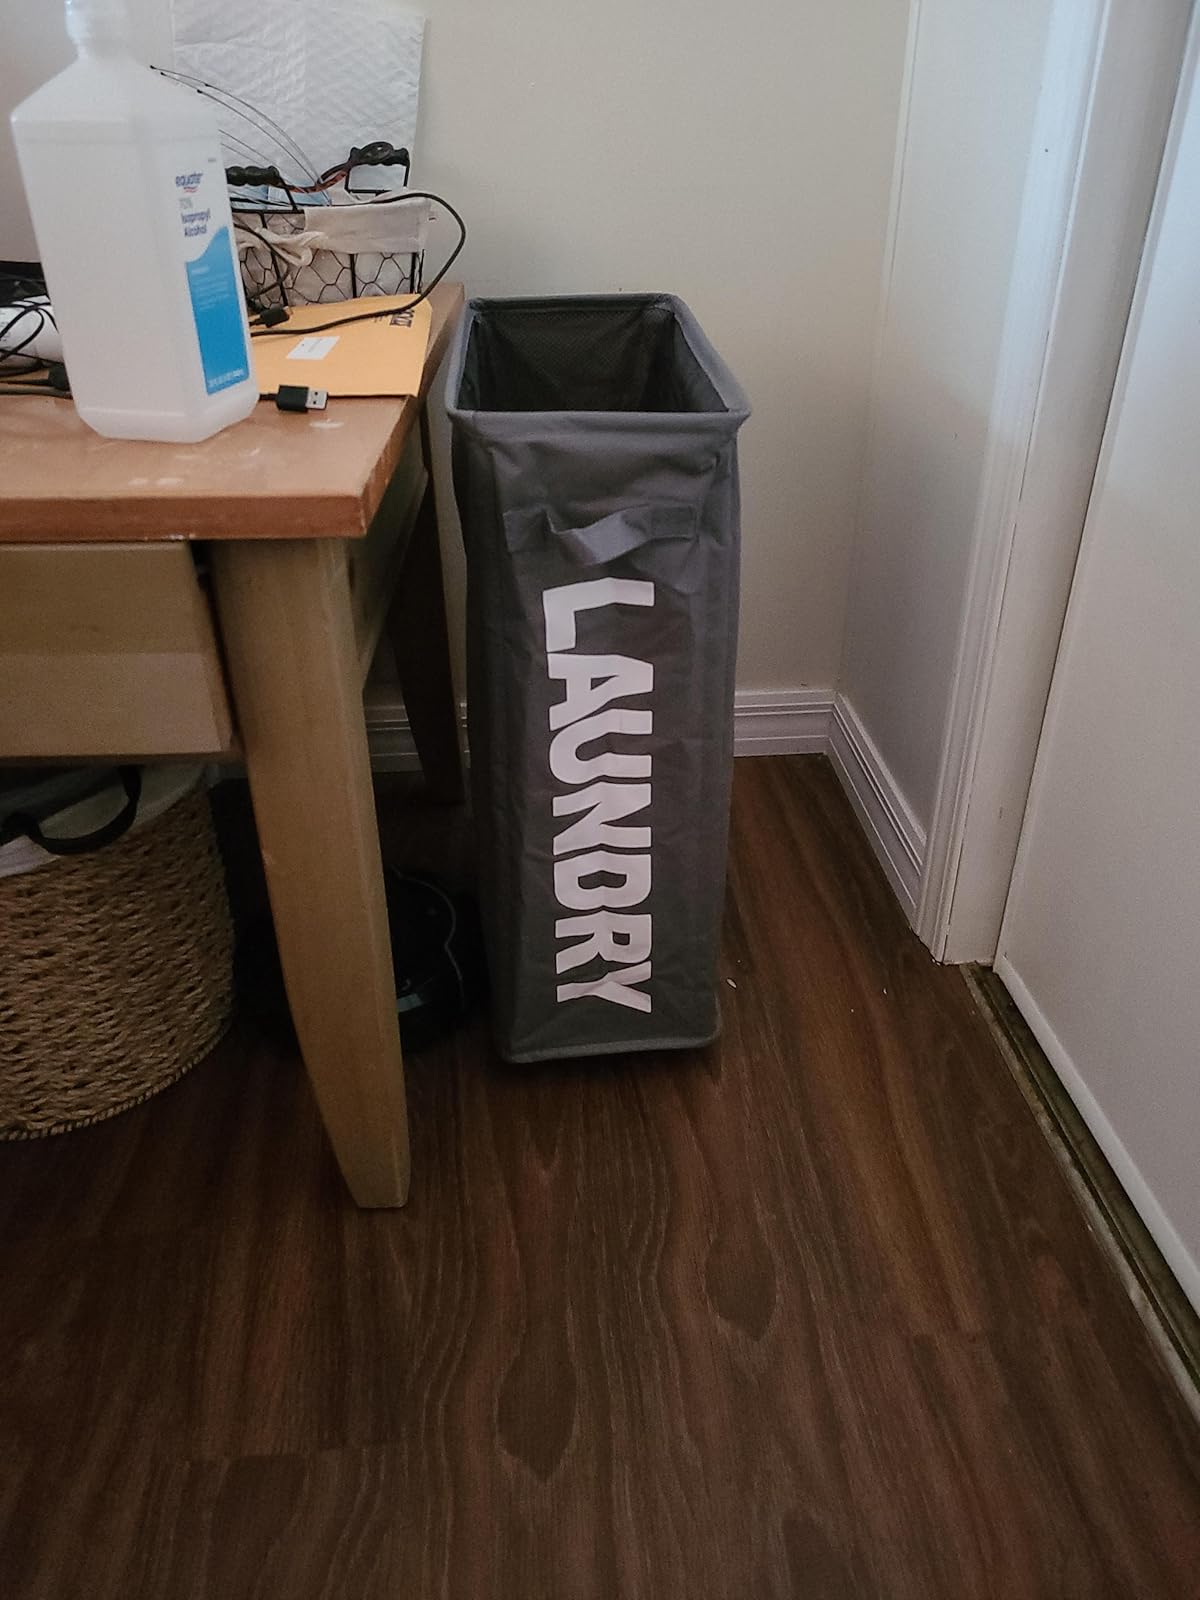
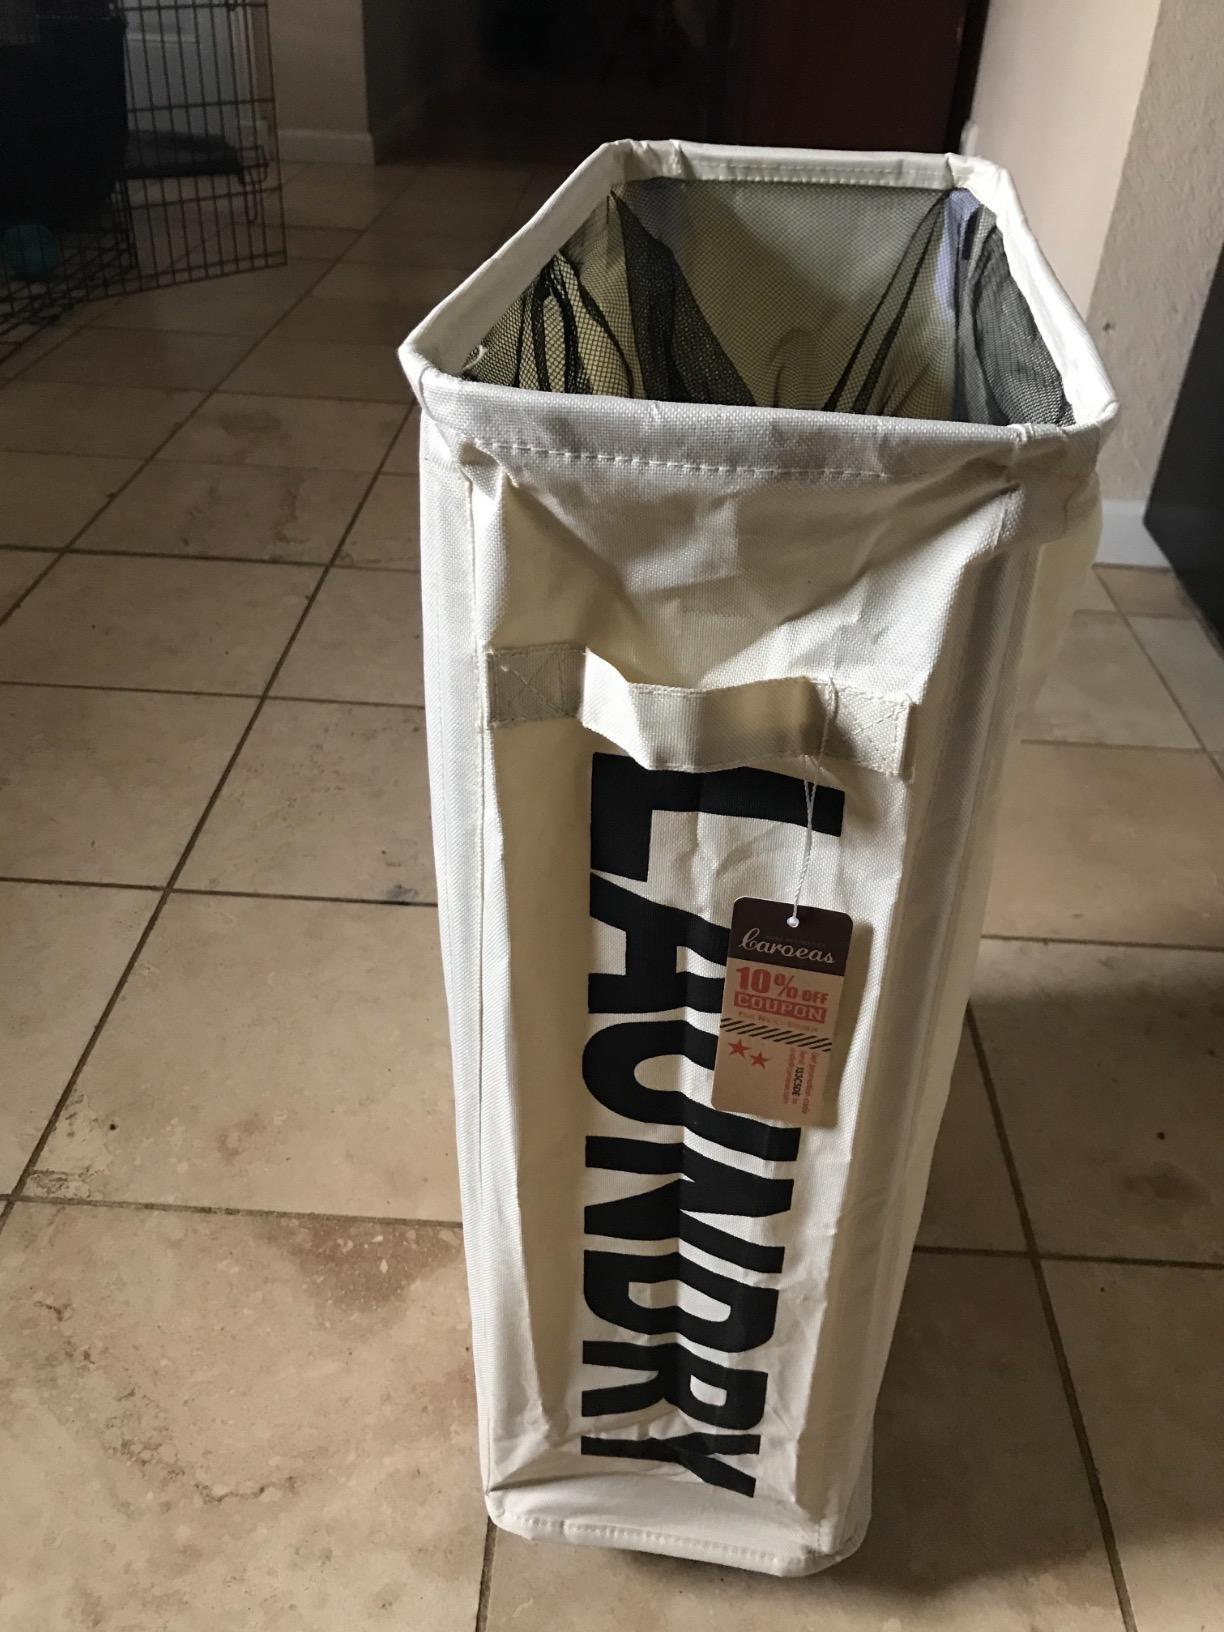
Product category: items_hamper
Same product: no